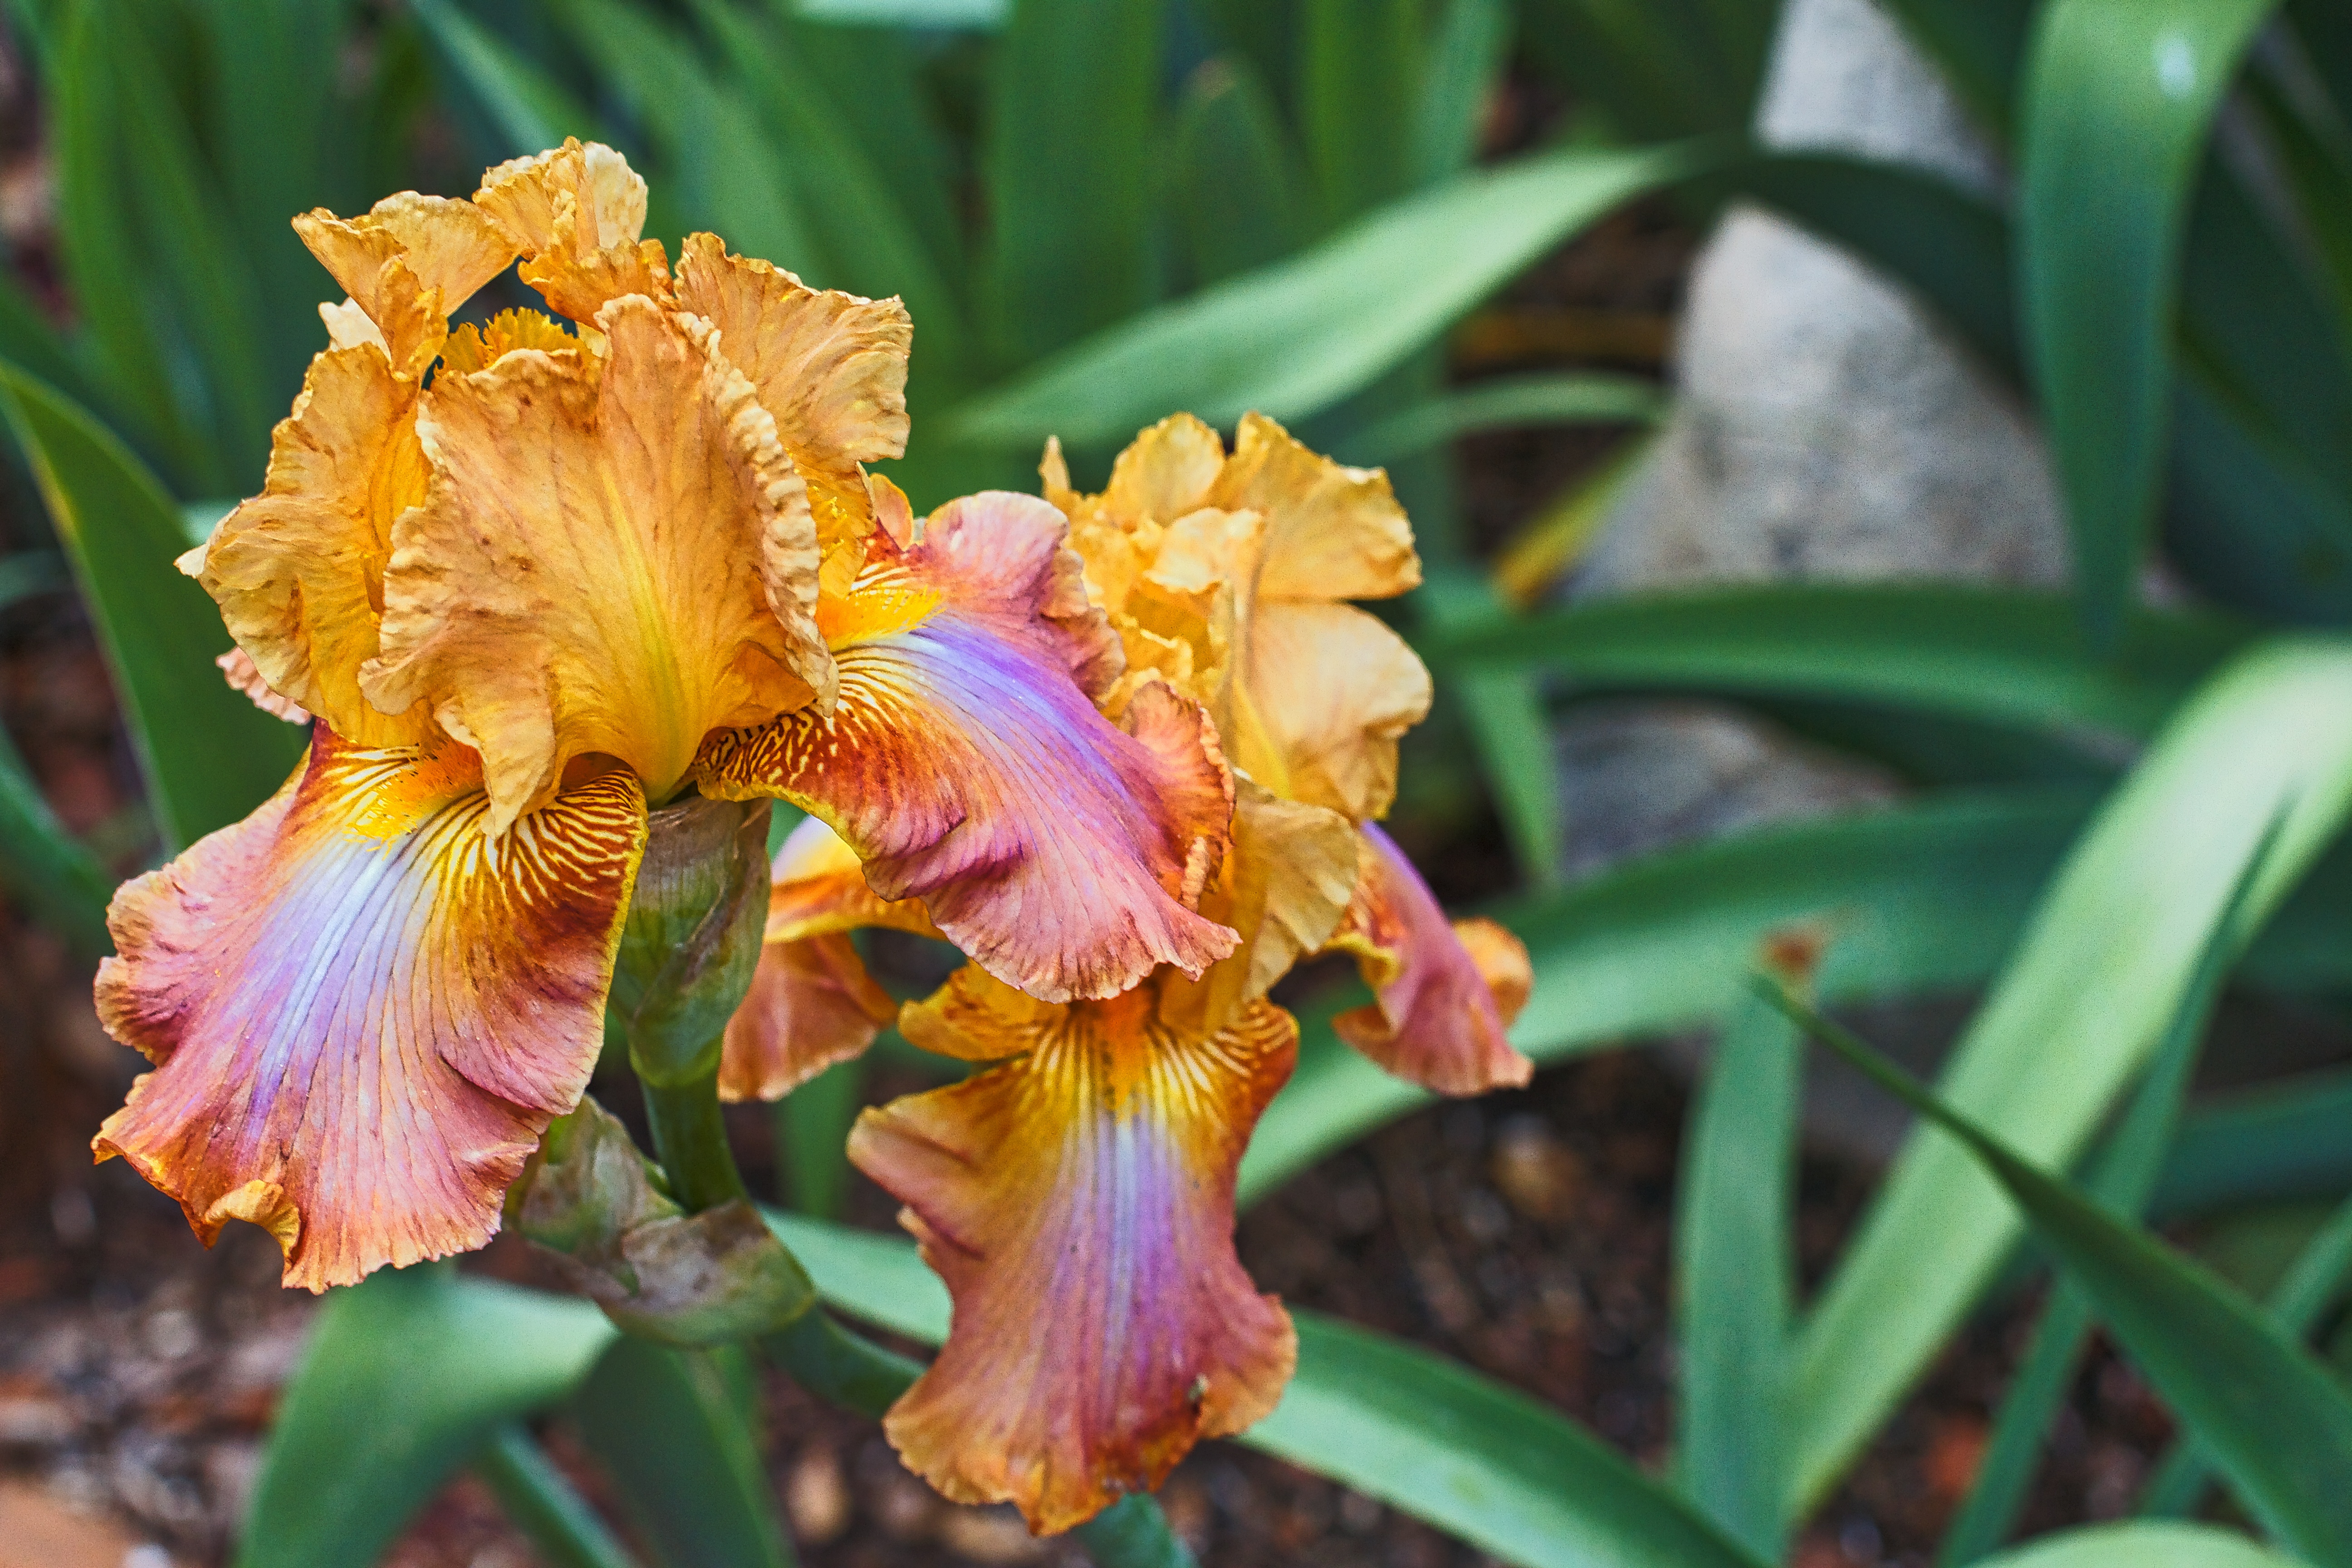
plant, flower, botany, flora, orchid, iris, eye, flowering plant, cattleya, land plant, iris family